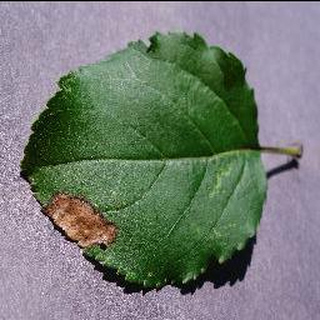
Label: apple_black_rot